Indonesian Air Force

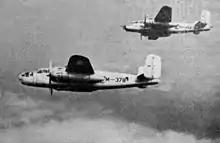

Political instability meant that the Indonesian Air Force saw action against several regional rebellions in Indonesia such as PRRI, Permesta, Darul Islam-Tentara Islam Indonesia (DI/TII) and the Republic of South Maluku separatists.